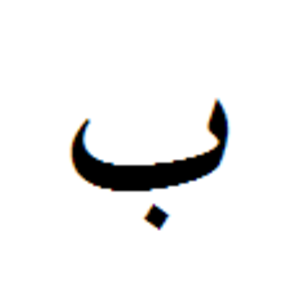
Le bāʾ est la deuxième lettre de l'alphabet arabe.
Bet est la 2ᵉ lettre de l'alphabet phénicien.